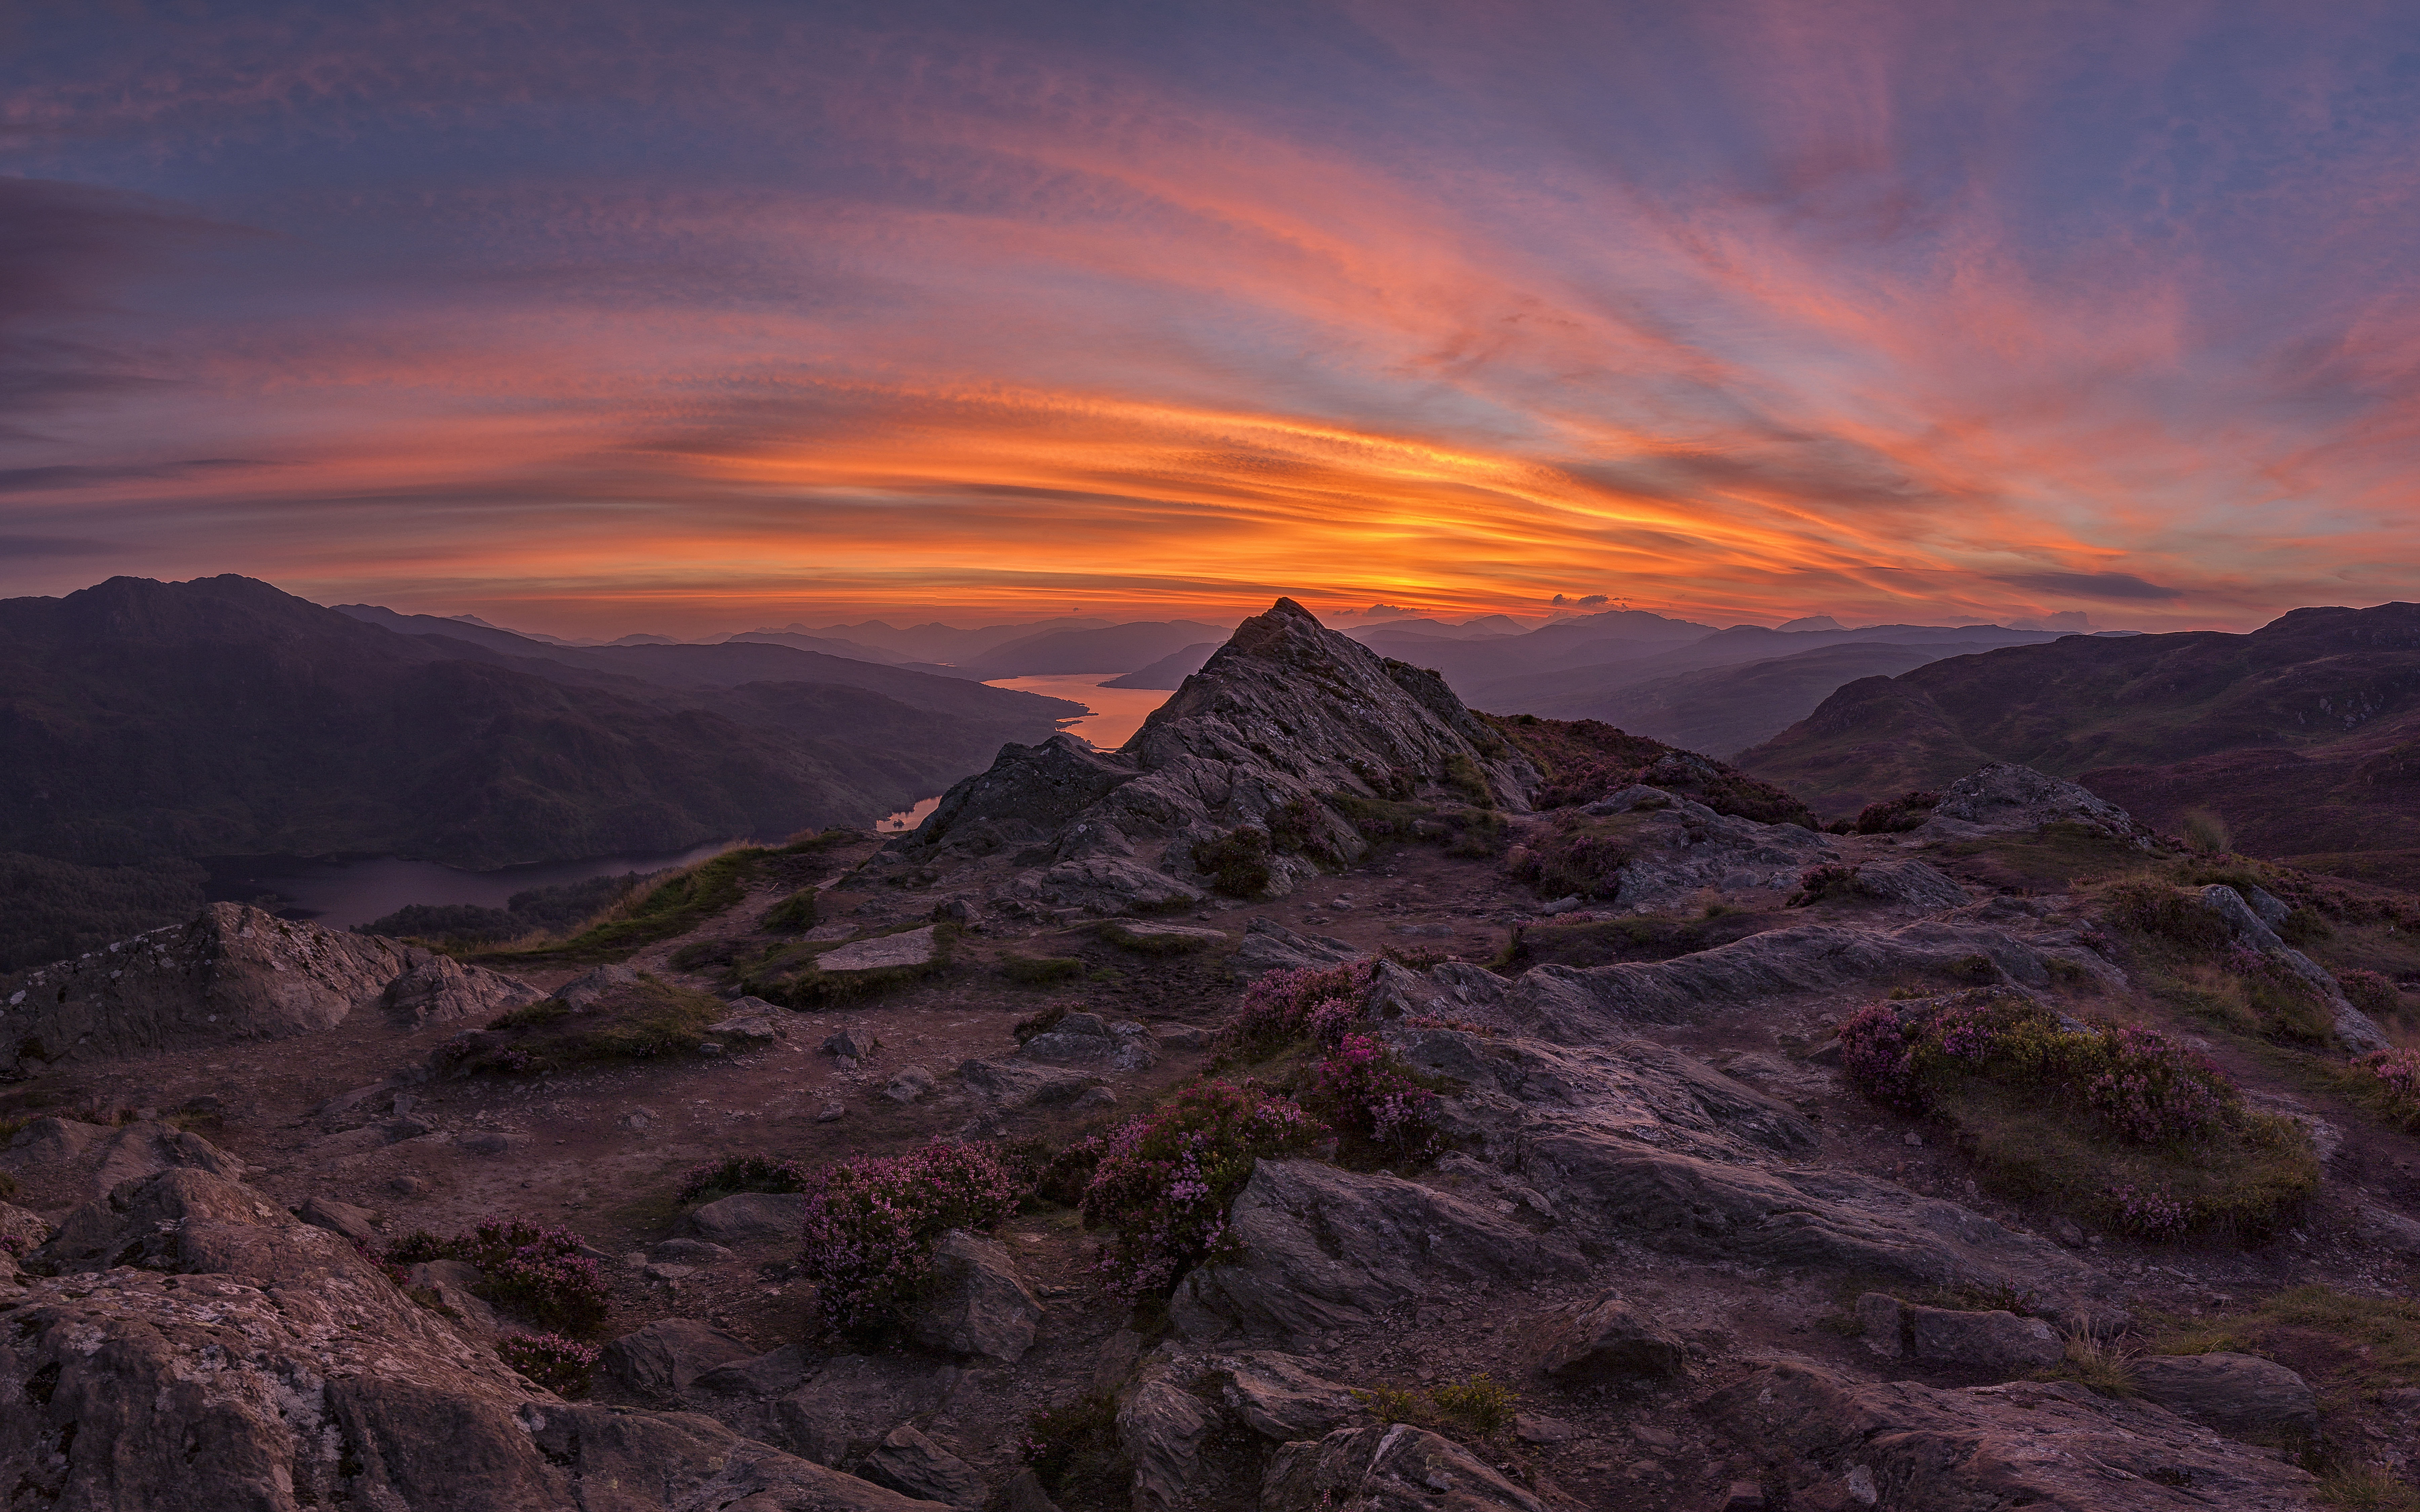
landscape, rock, wilderness, mountain, cloud, sunrise, sunset, hill, dawn, valley, mountain range, dusk, ridge, summit, clouds, cool image, plateau, canon6d, scotland, fell, i, heather, ef1635mmf4lisusm, trossachs, lochkatrine, benvenue, benaan, arrocharalps, landform, geographical feature, mountainous landforms